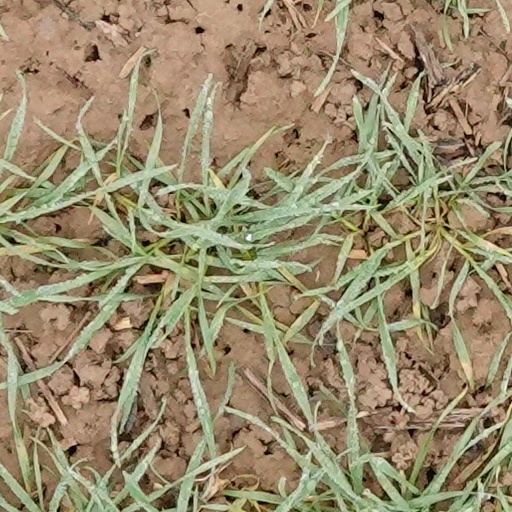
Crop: wheat